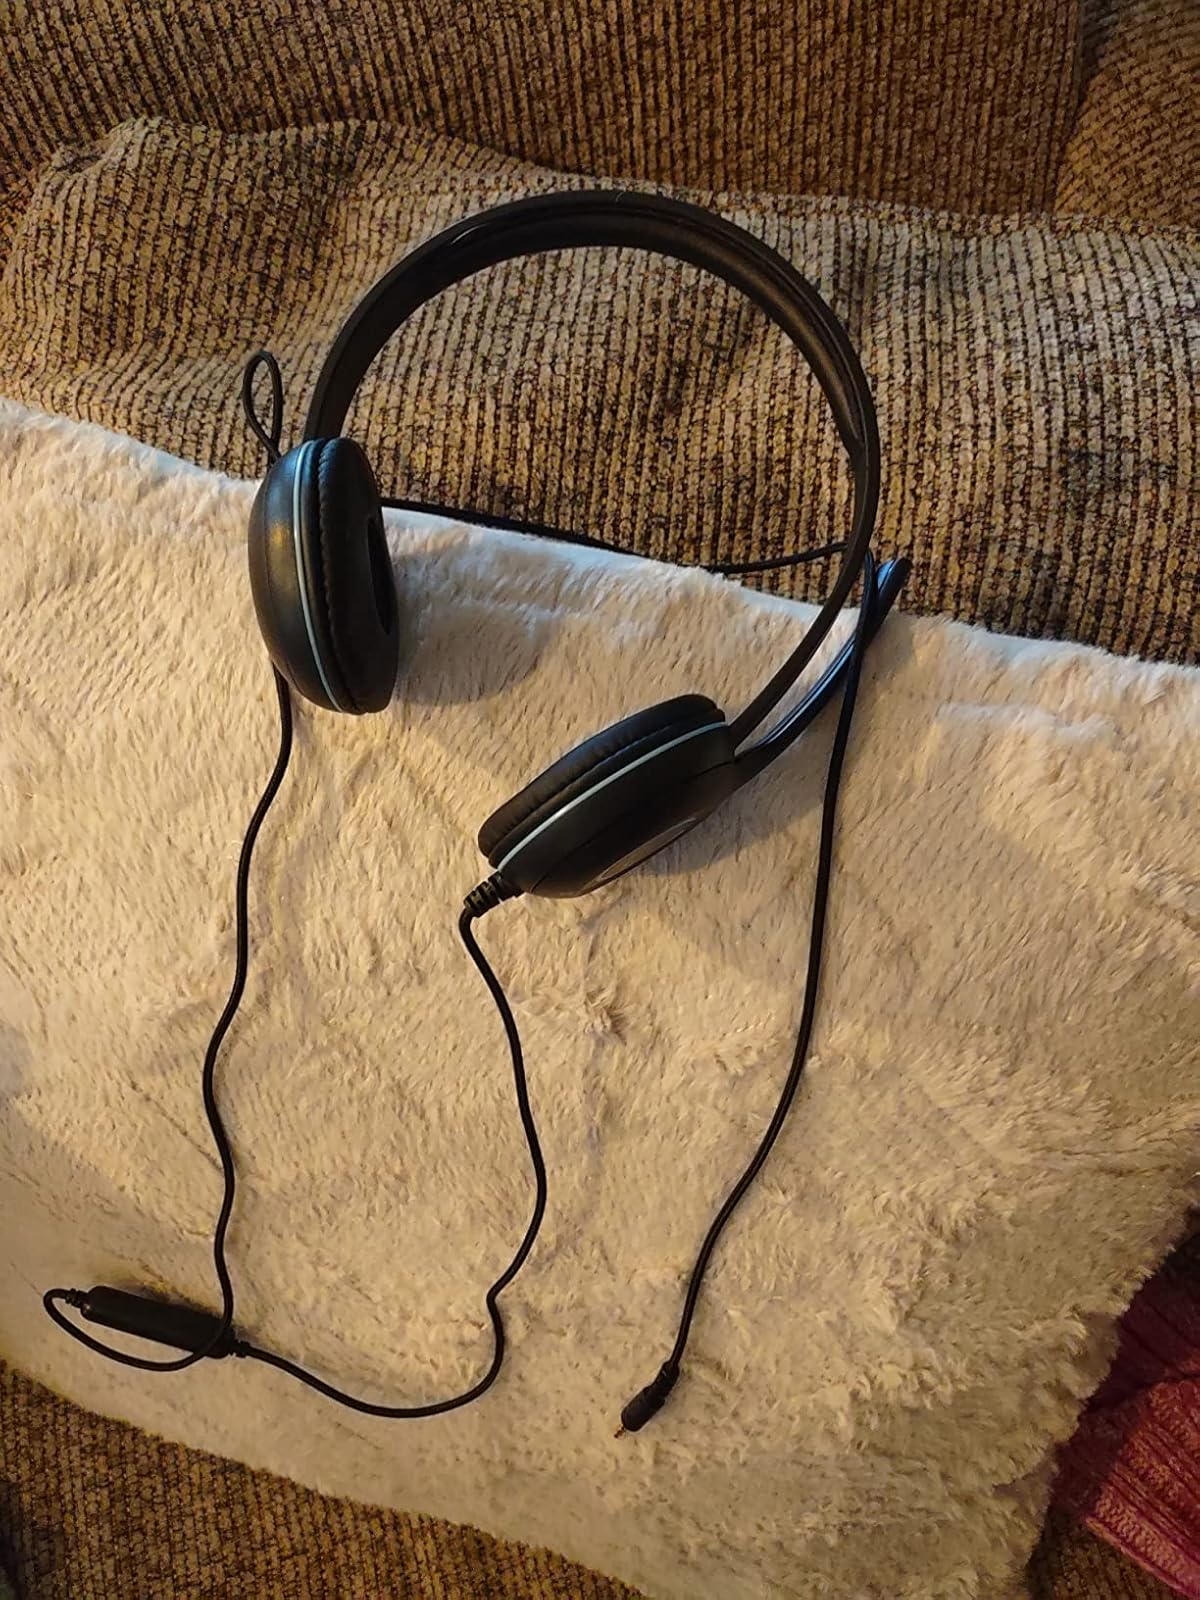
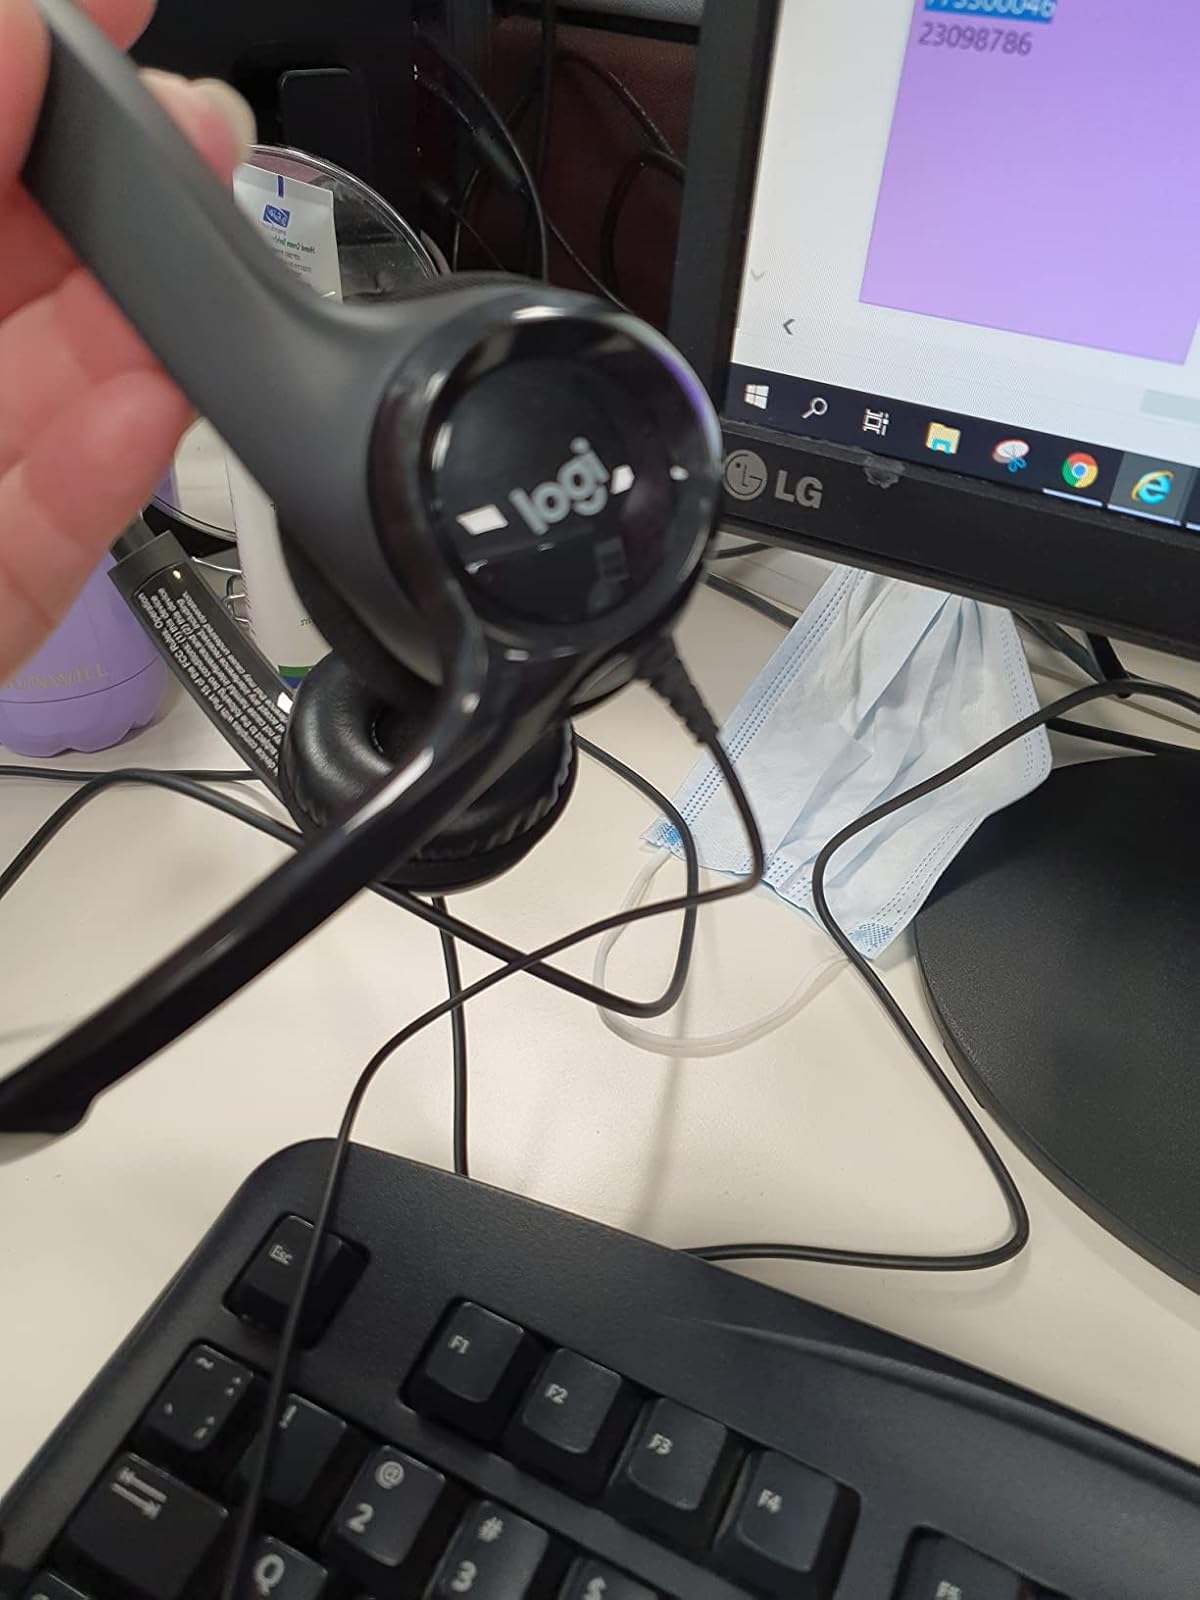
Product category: headphones
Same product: no